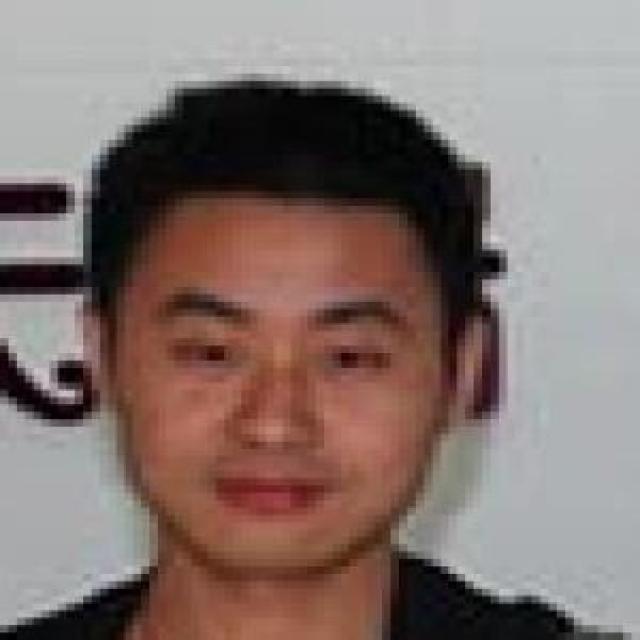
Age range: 21-44